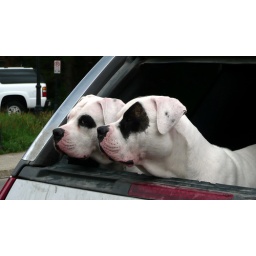
A couple dogs in a parked car